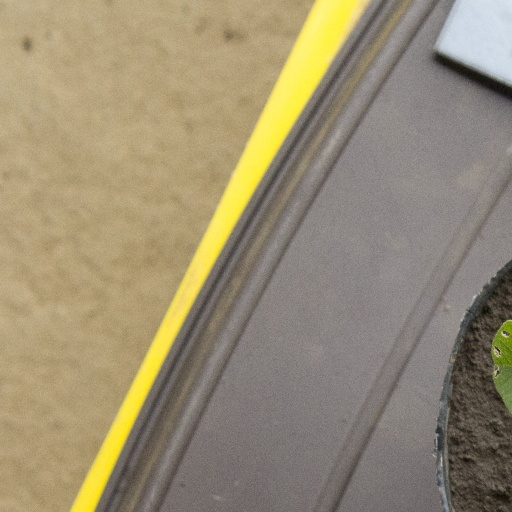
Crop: soybean